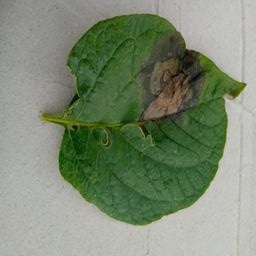
Etiqueta: Late Blight